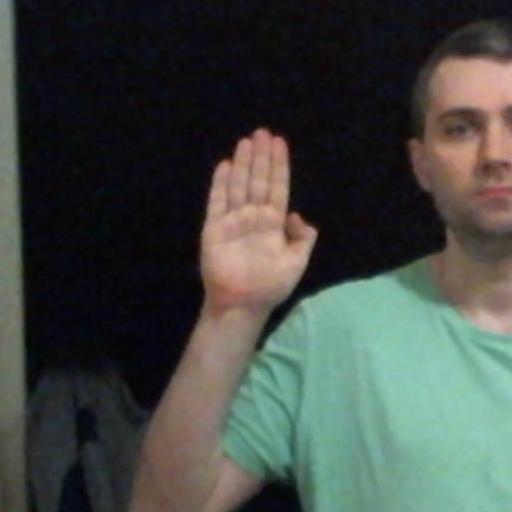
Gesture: stop